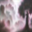
Label: cloud